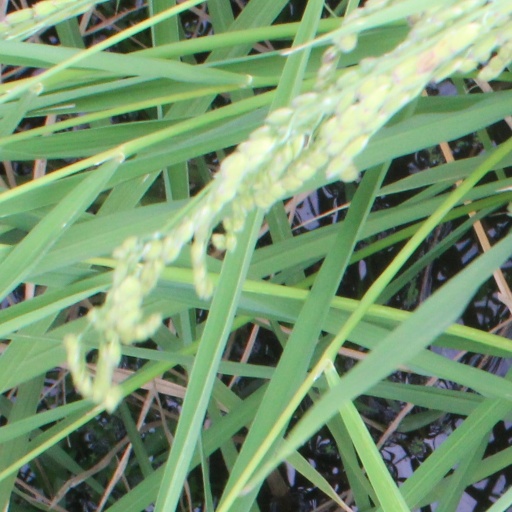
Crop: rice